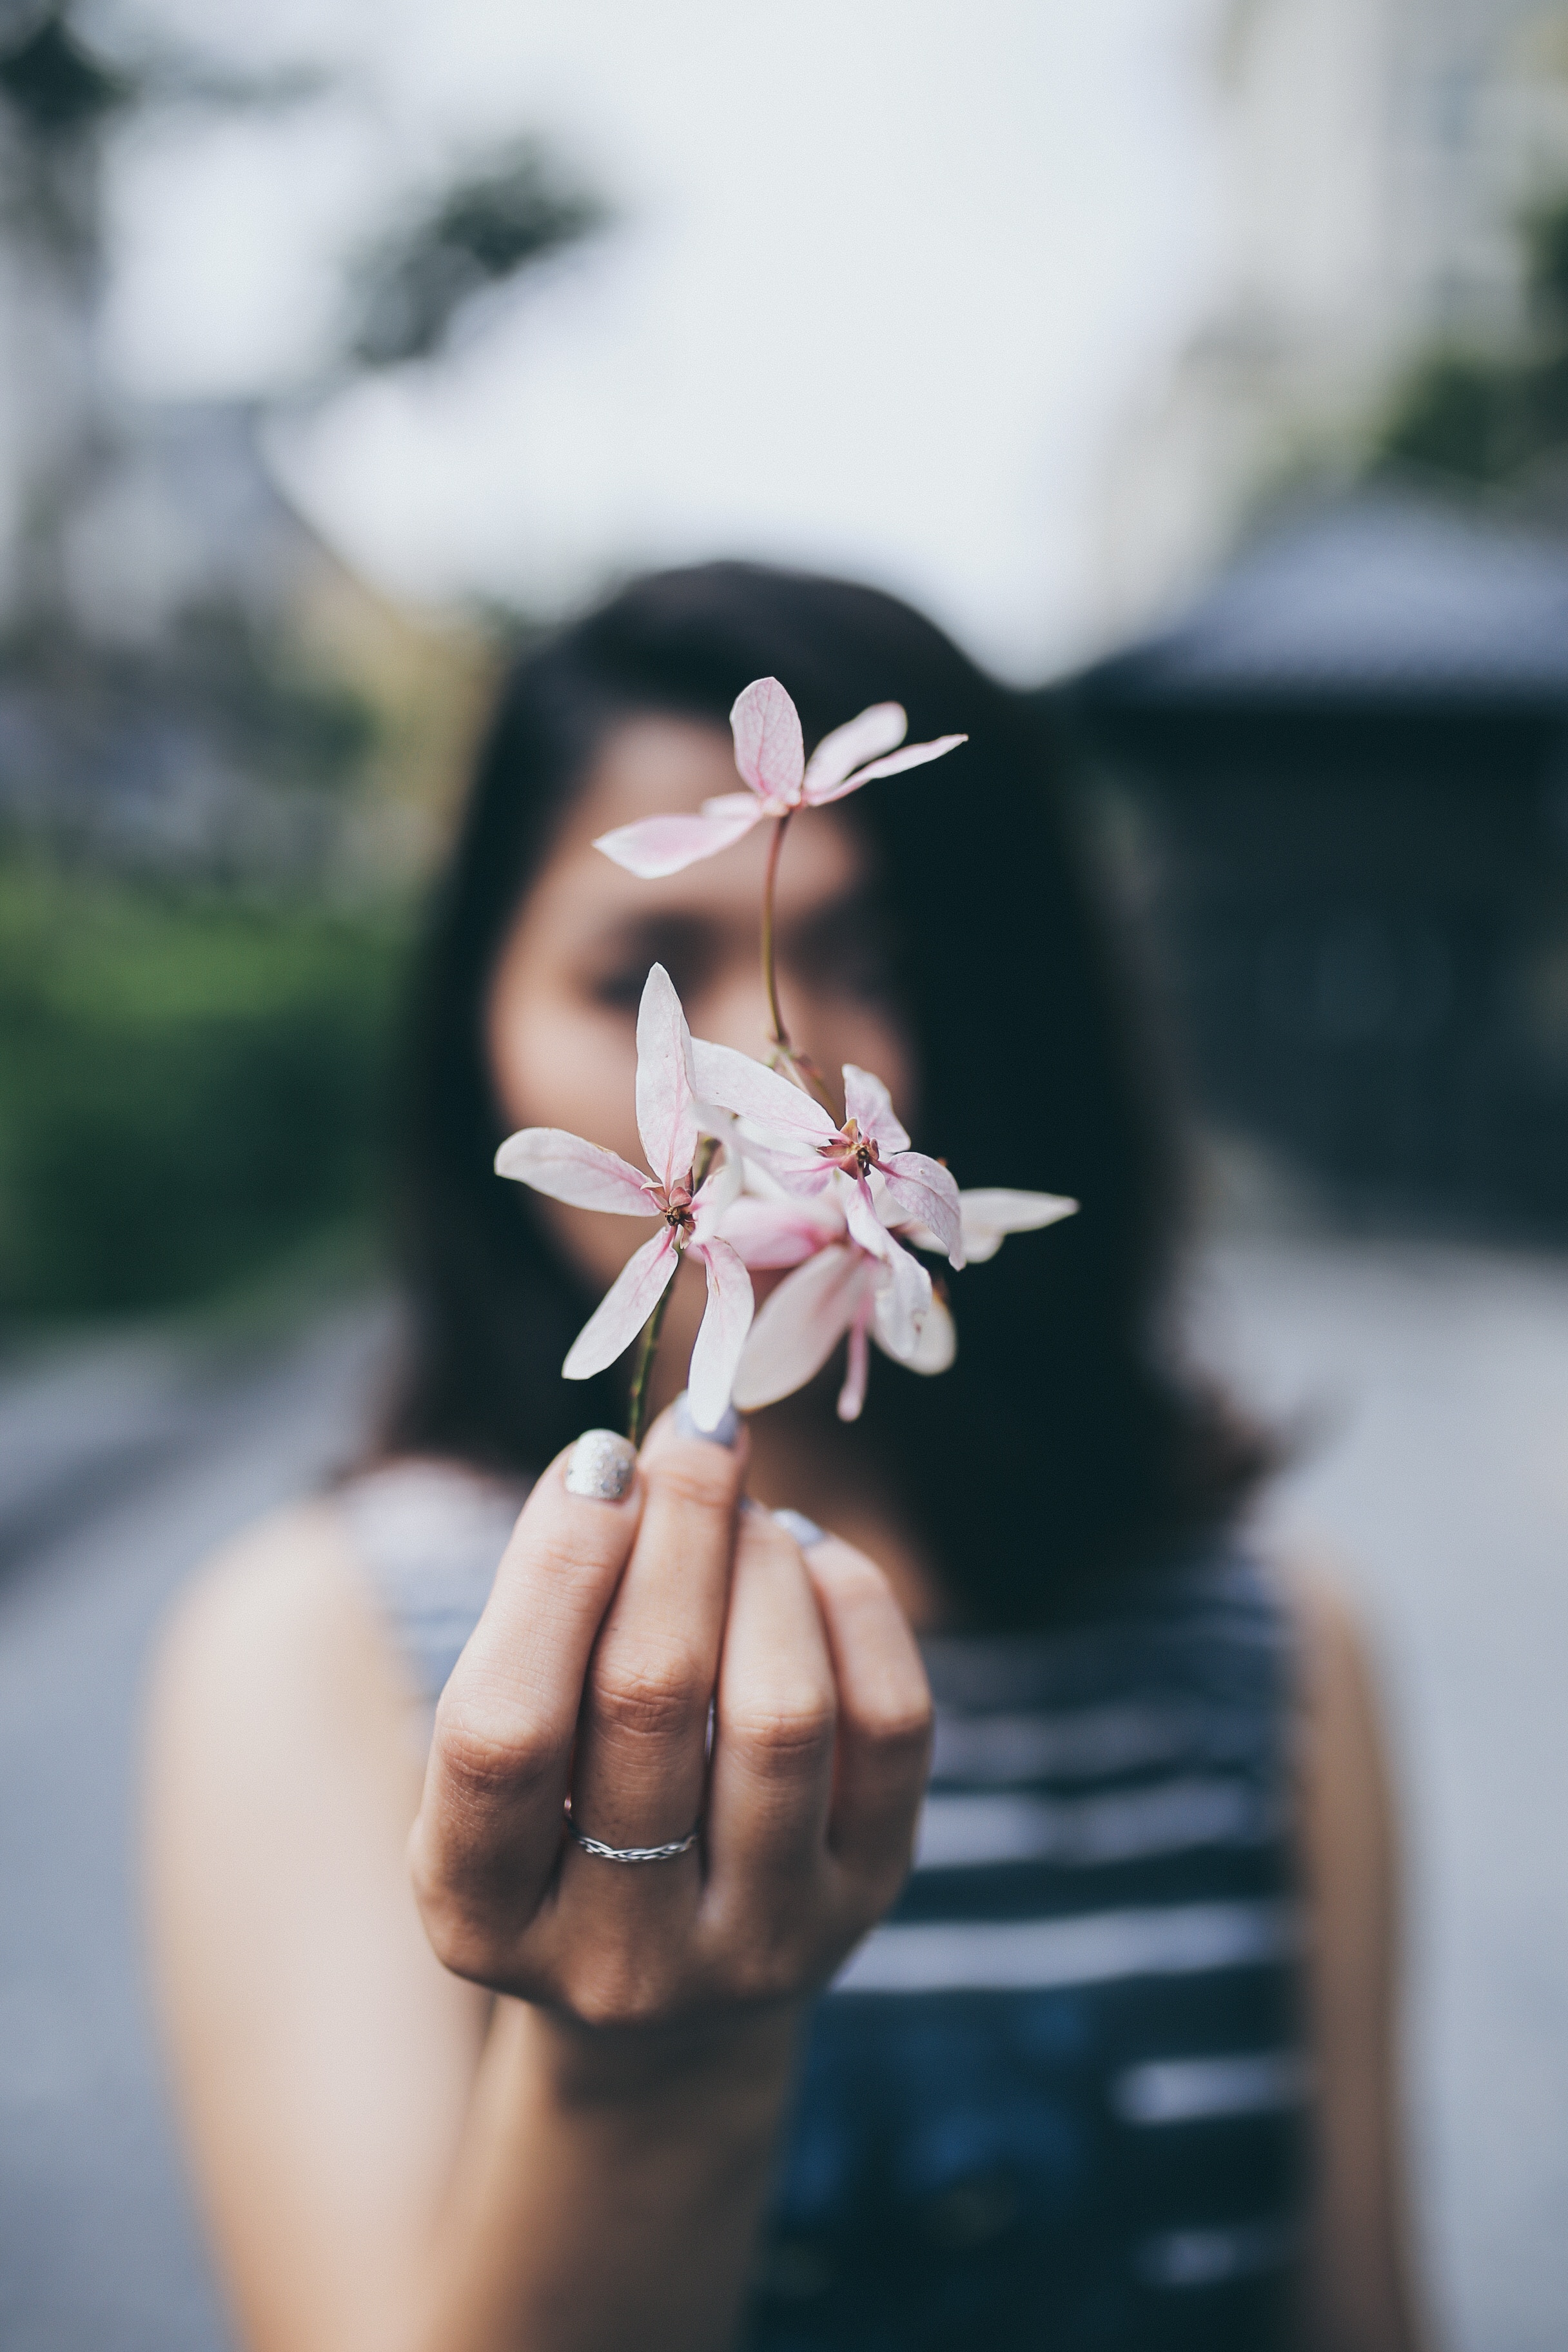
hand, blossom, plant, girl, flower, petal, finger, spring, pink, flora